Łódź

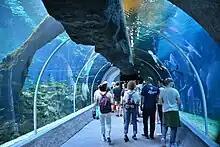
Orientarium in the Łódź Zoo, opened in 2022

Łódź has a humid continental climate ("Dfb" in the Köppen climate classification). The lowest temperature was recorded in January 1987.